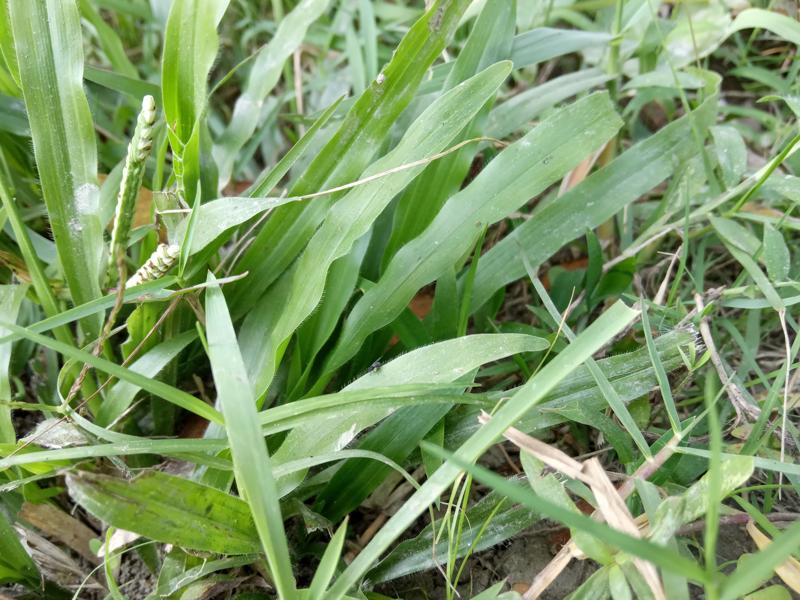
Weed species: Paspalum scrobiculatum